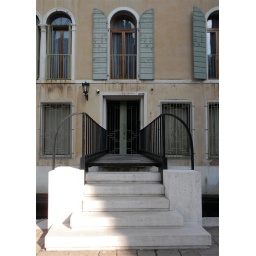
it is the address number of this house near Accademia bridge